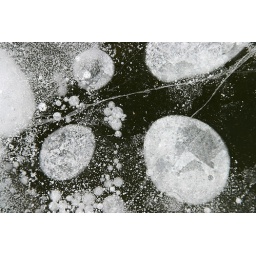
bubbles frozen in clear lake